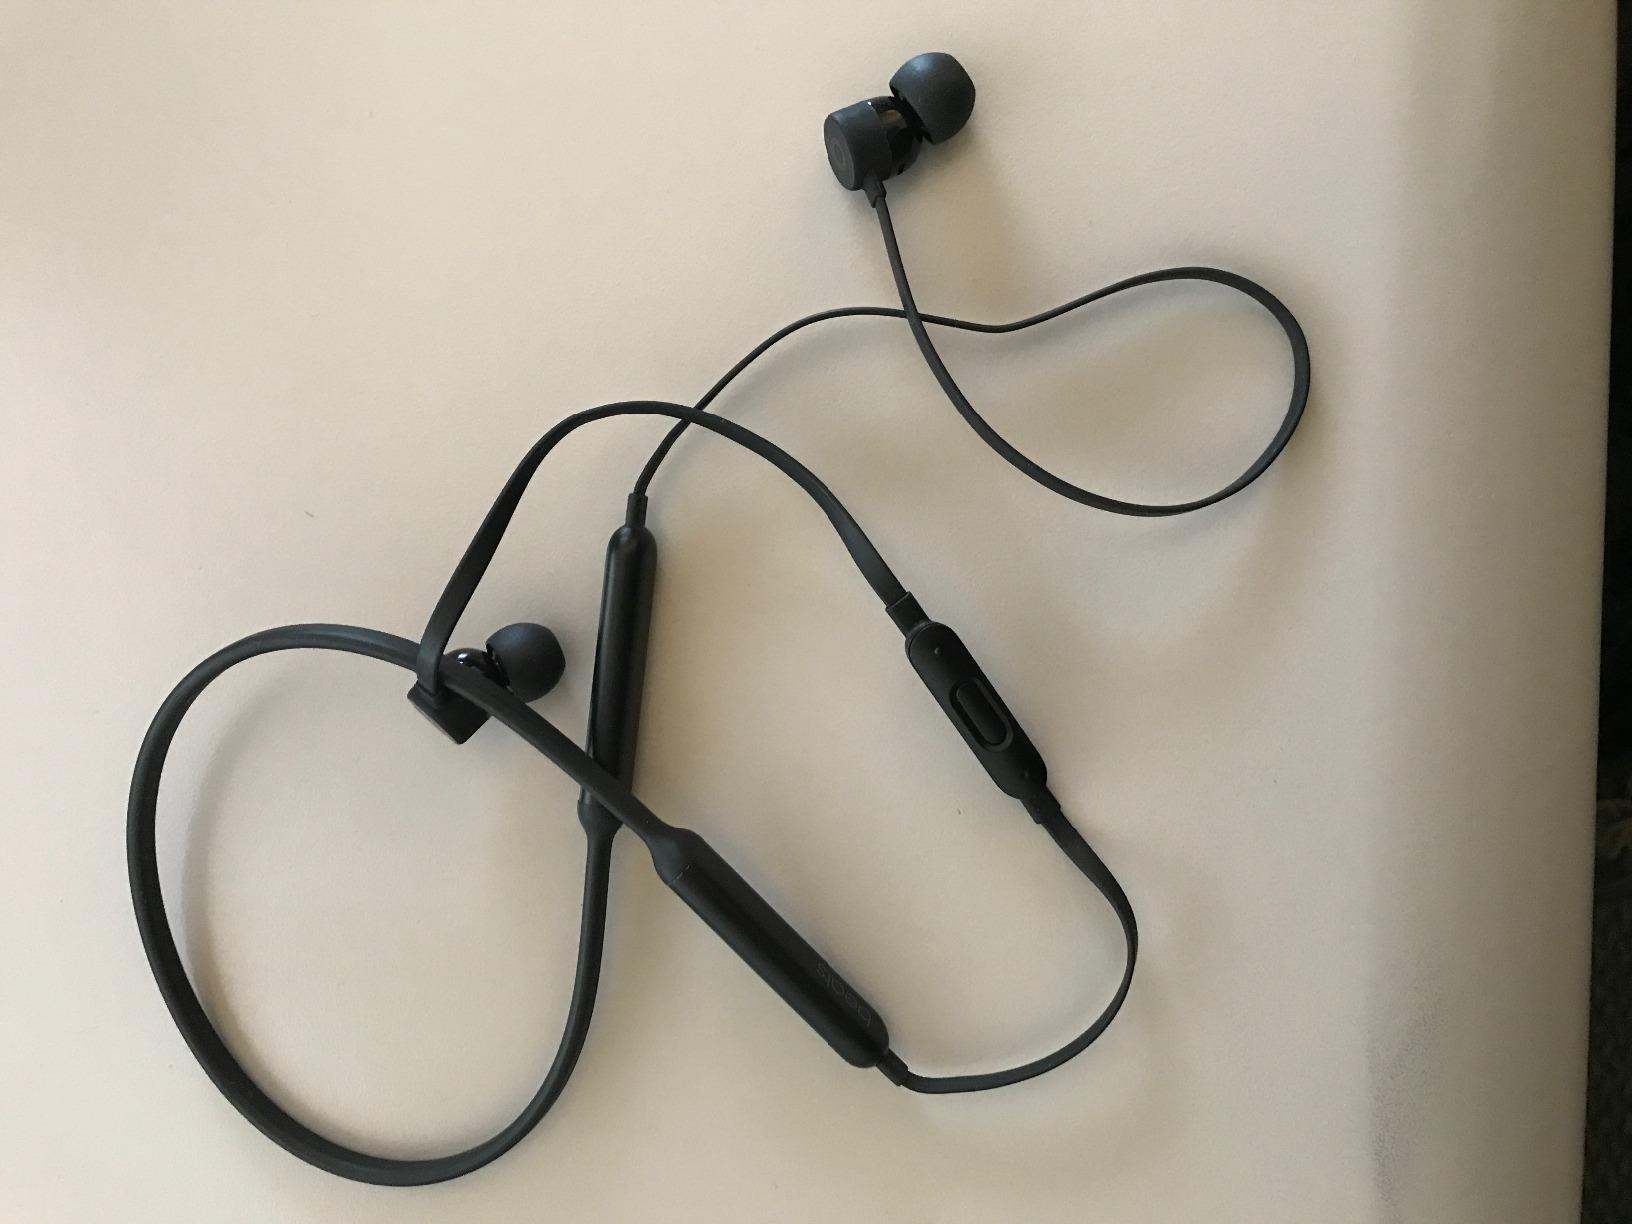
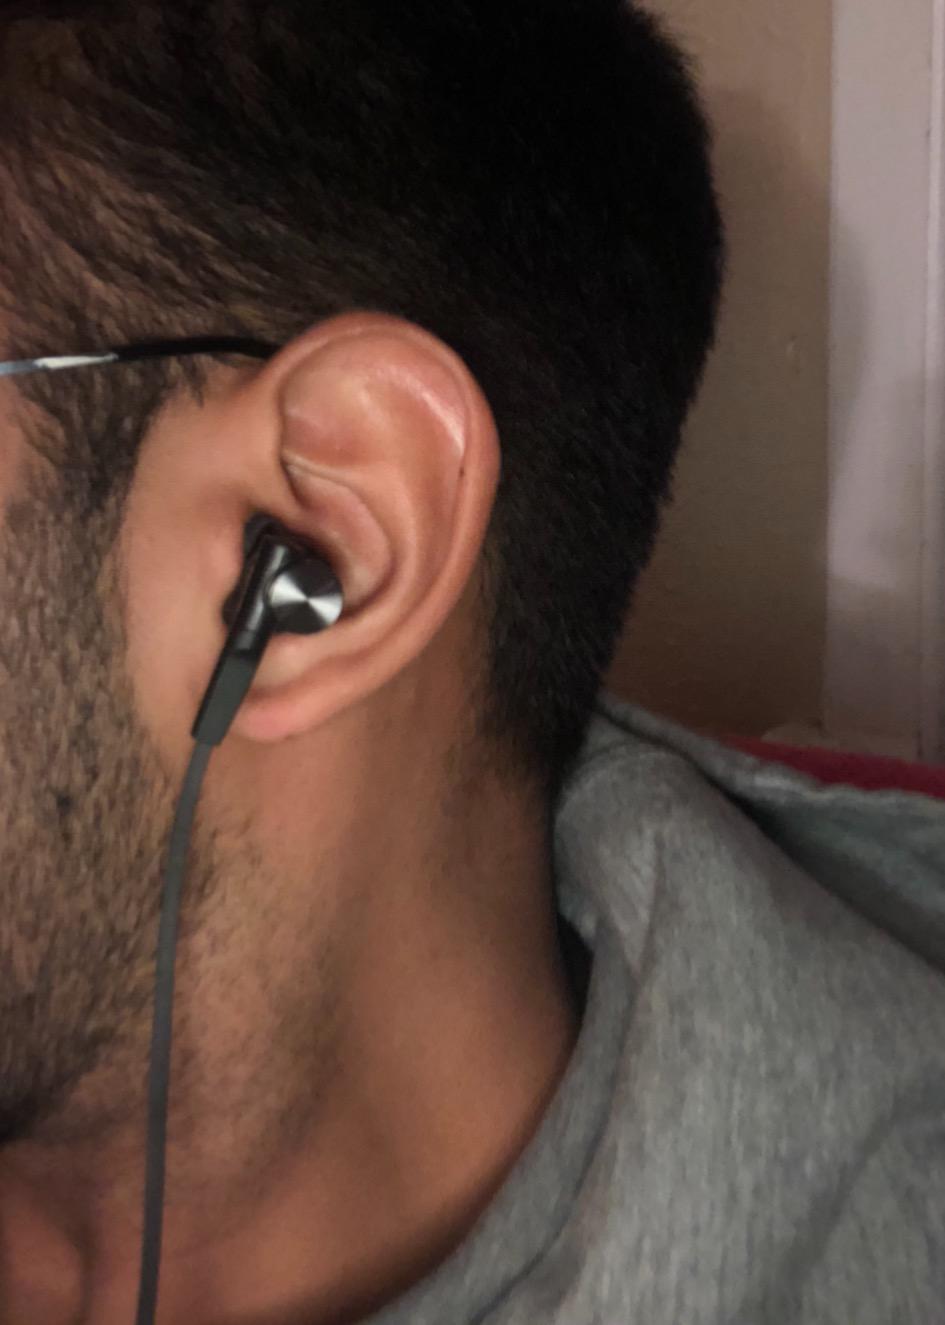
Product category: headphones
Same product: no